La Chapelle-Naude

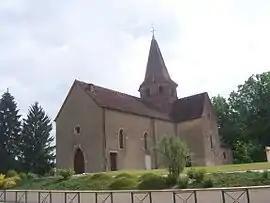
The church in La Chapelle-Naude

La Chapelle-Naude is a commune in the Saône-et-Loire department in the region of Bourgogne-Franche-Comté in eastern France.